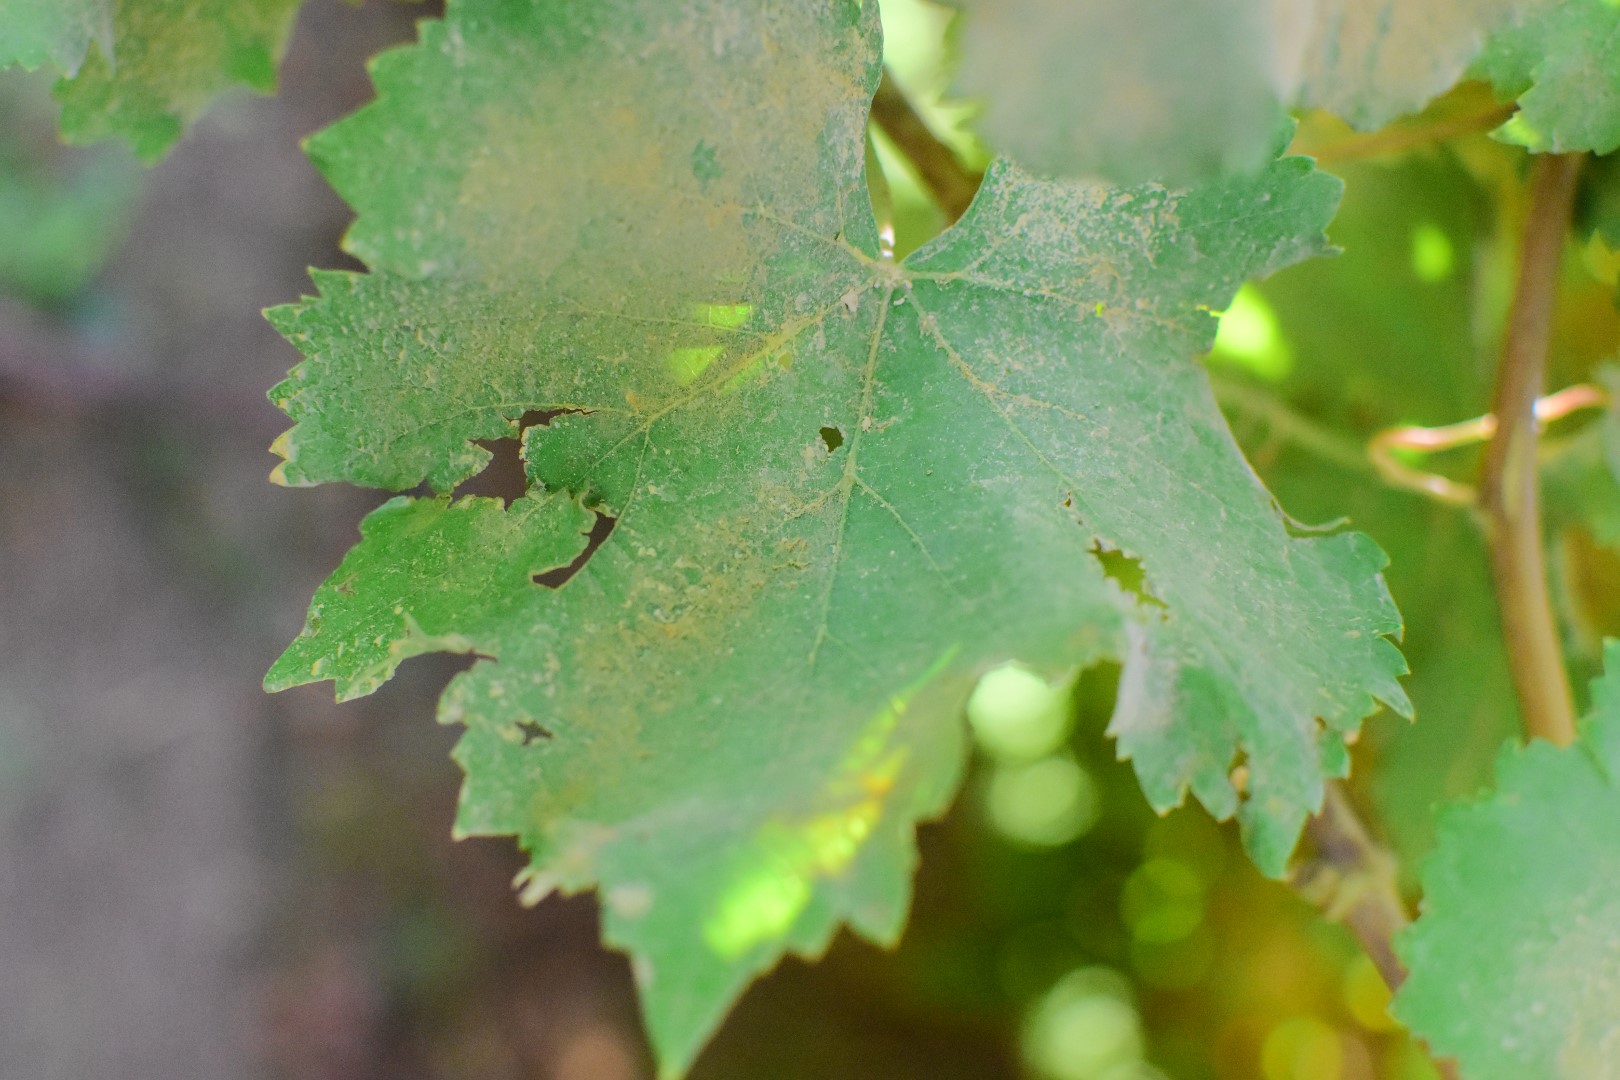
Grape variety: Deas Al-Annz